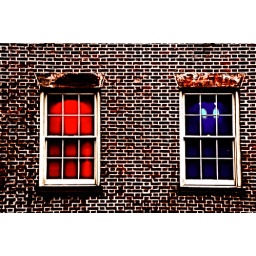
in the blue red and grey (365-101)